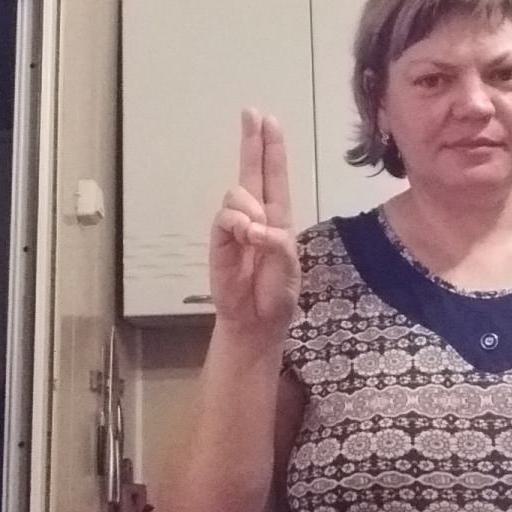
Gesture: two_up